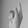
ASL letter: K